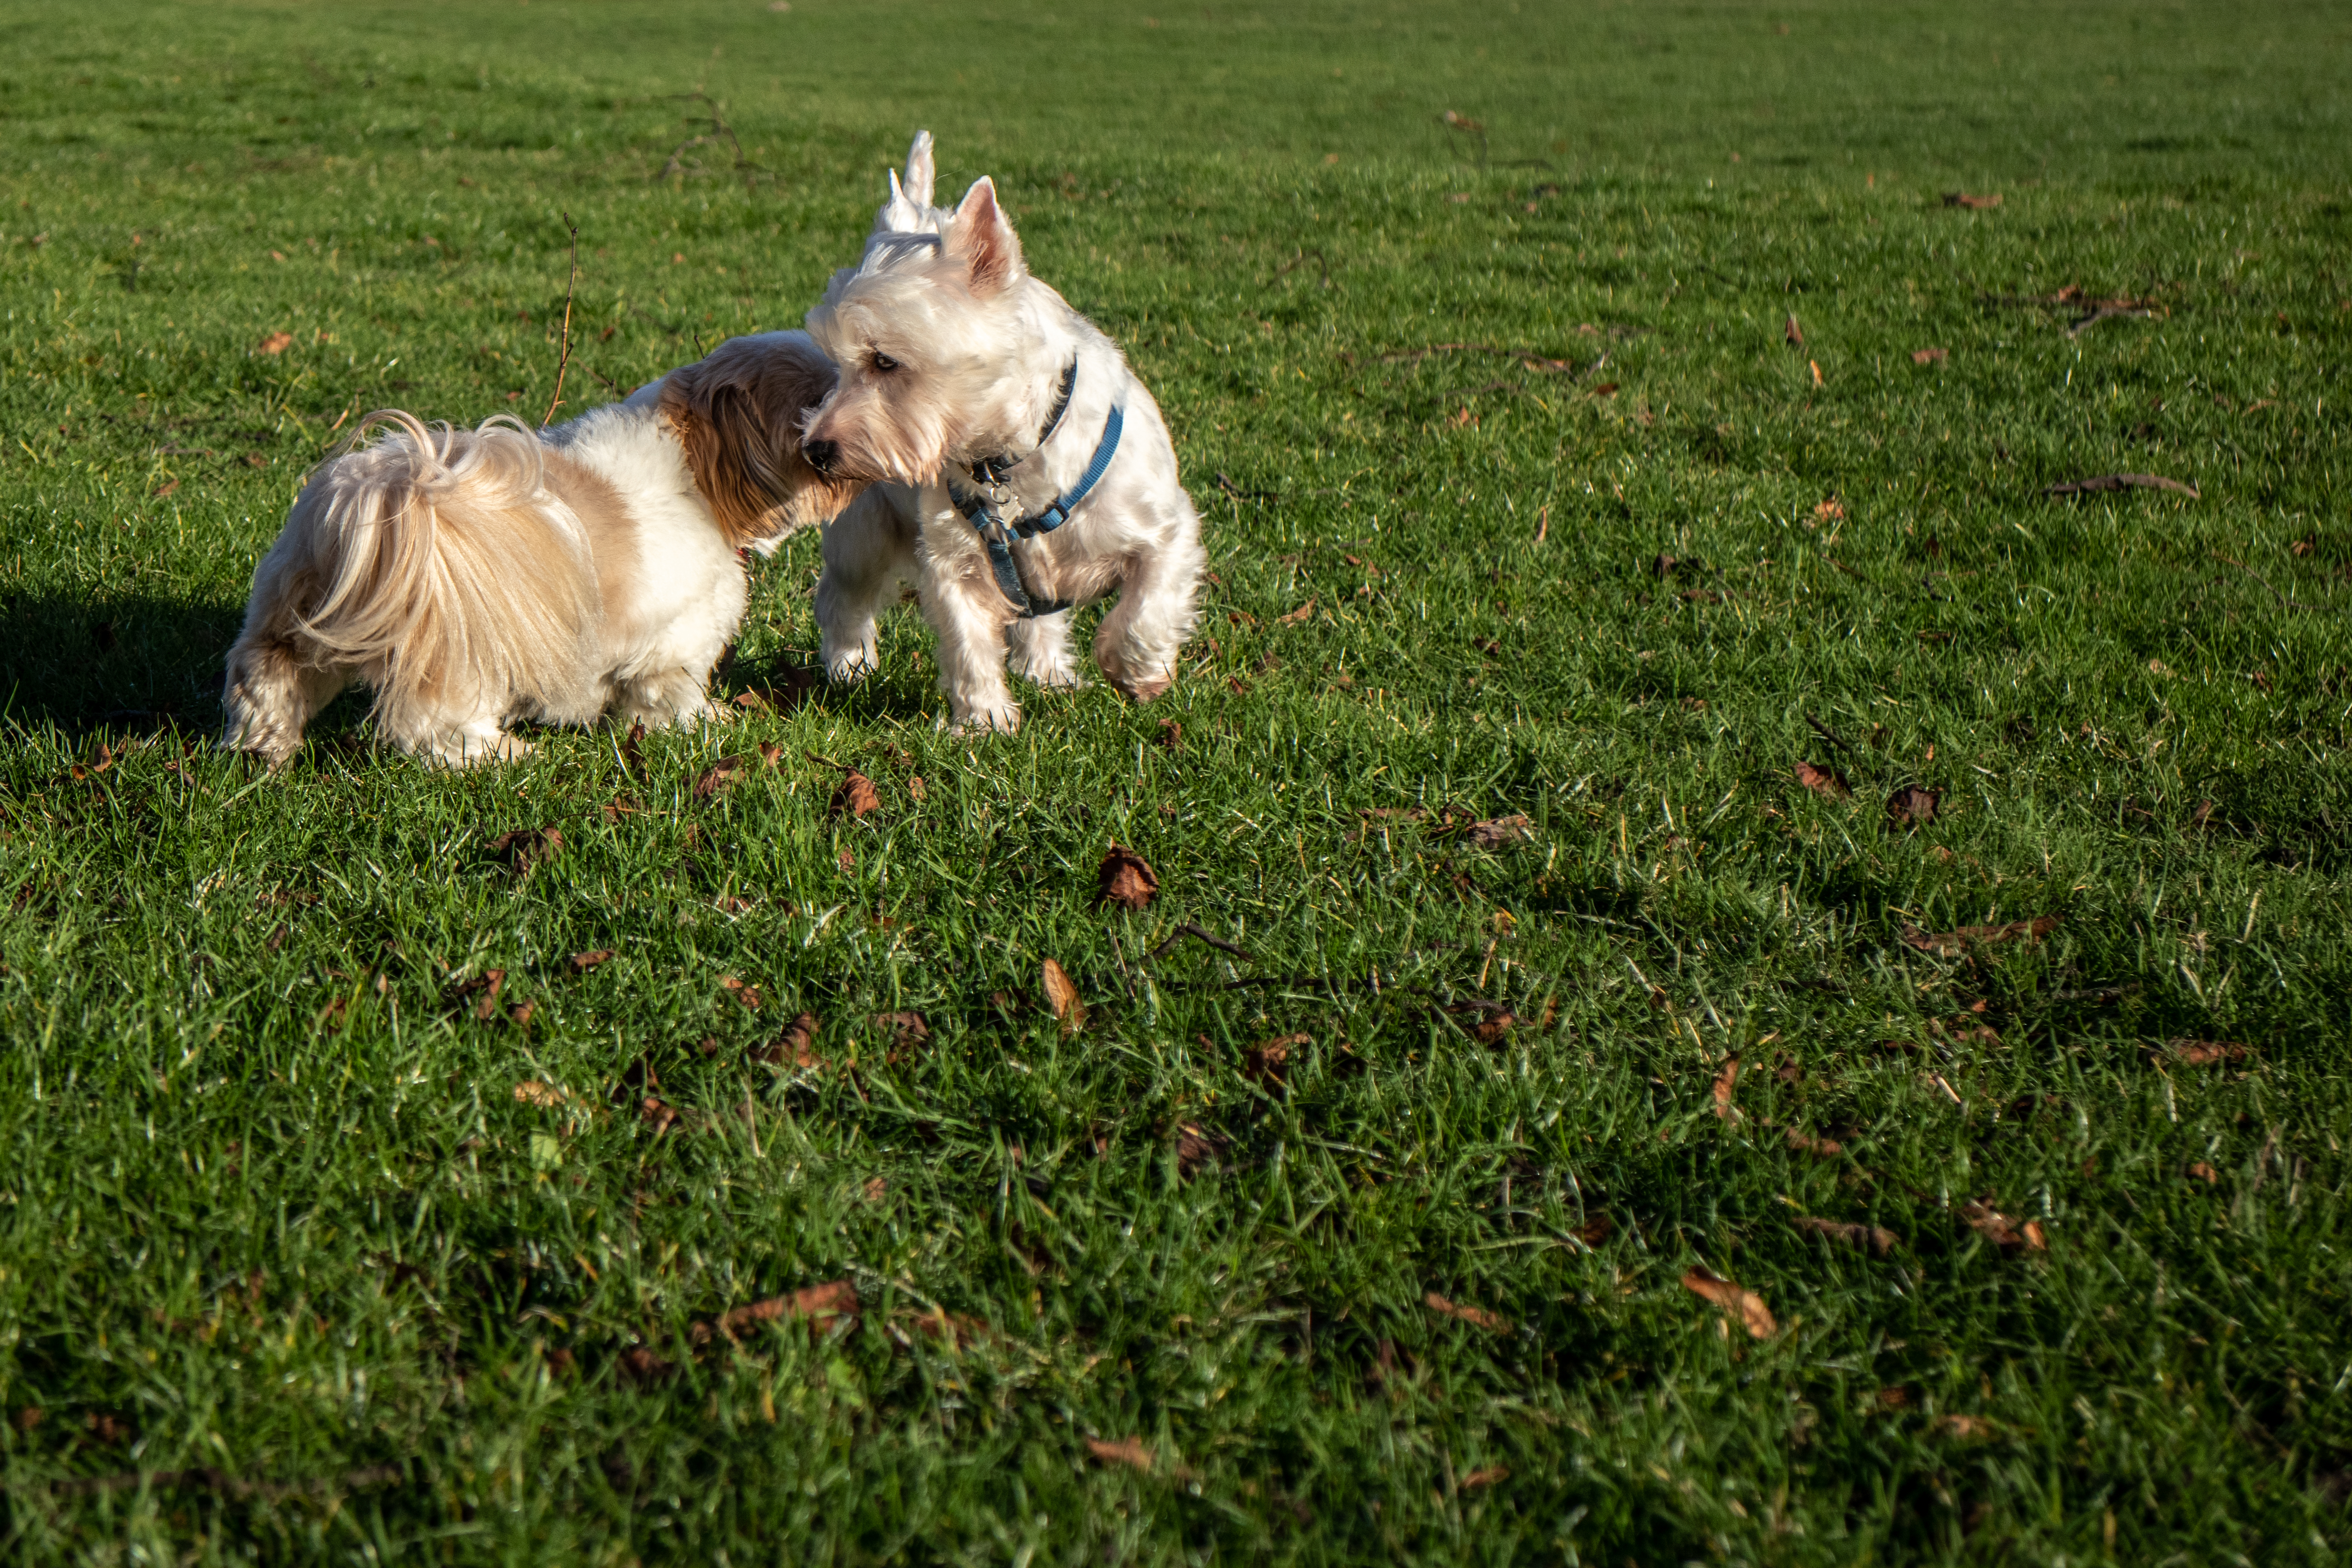
westie, shiis tzu, dog, dogs, friendship, play, playground, park, sunny day, mammal, vertebrate, dog breed, canidae, grass, lawn, carnivore, companion dog, sporting group, yorkshire terrier, cairn terrier, norwich terrier, plant, terrier, petit basset griffon vend en, australian silky terrier